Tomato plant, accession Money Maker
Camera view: tilt-top (135 deg); turntable rotation: 300 degrees
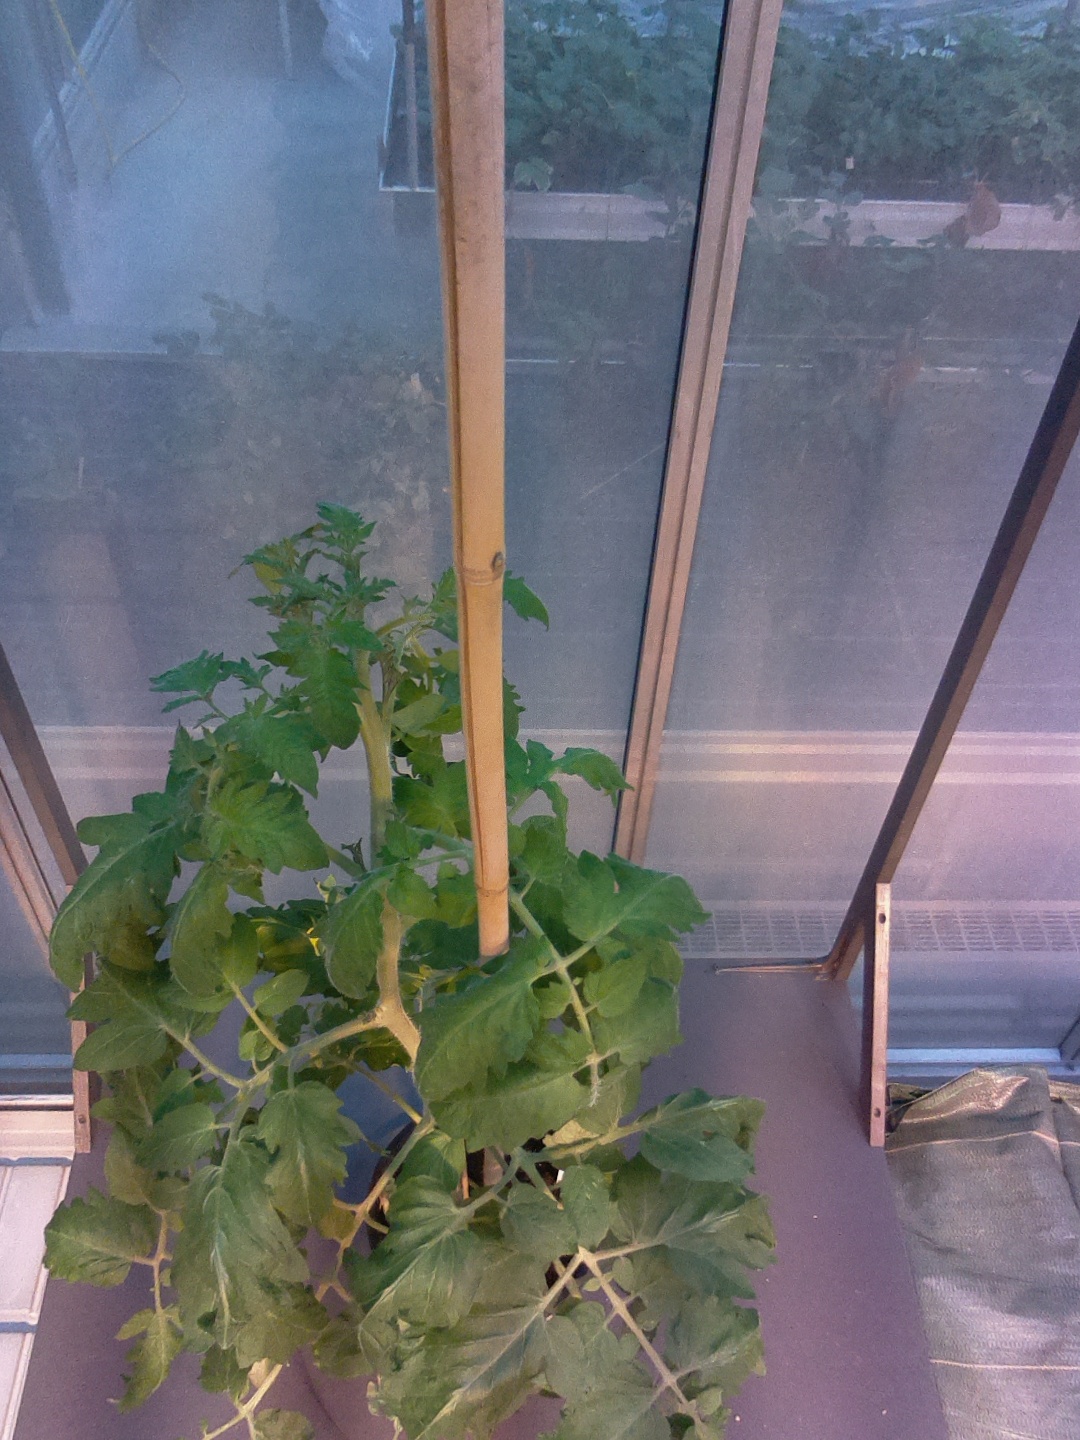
BBCH growth stage 65: Full flowering, 50%-60% of flowers open, first petals falling